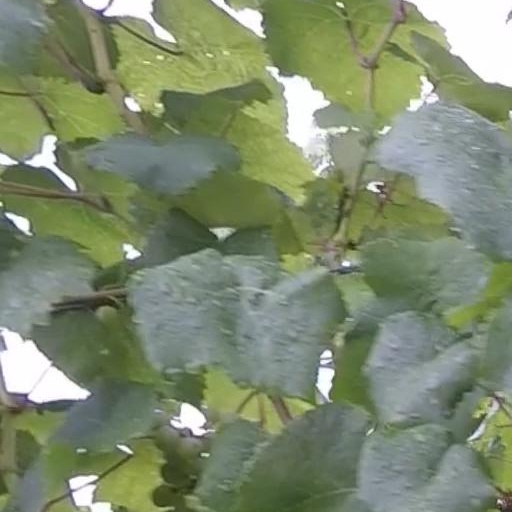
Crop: grape